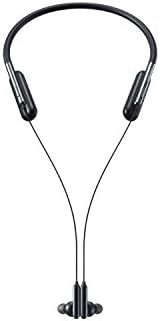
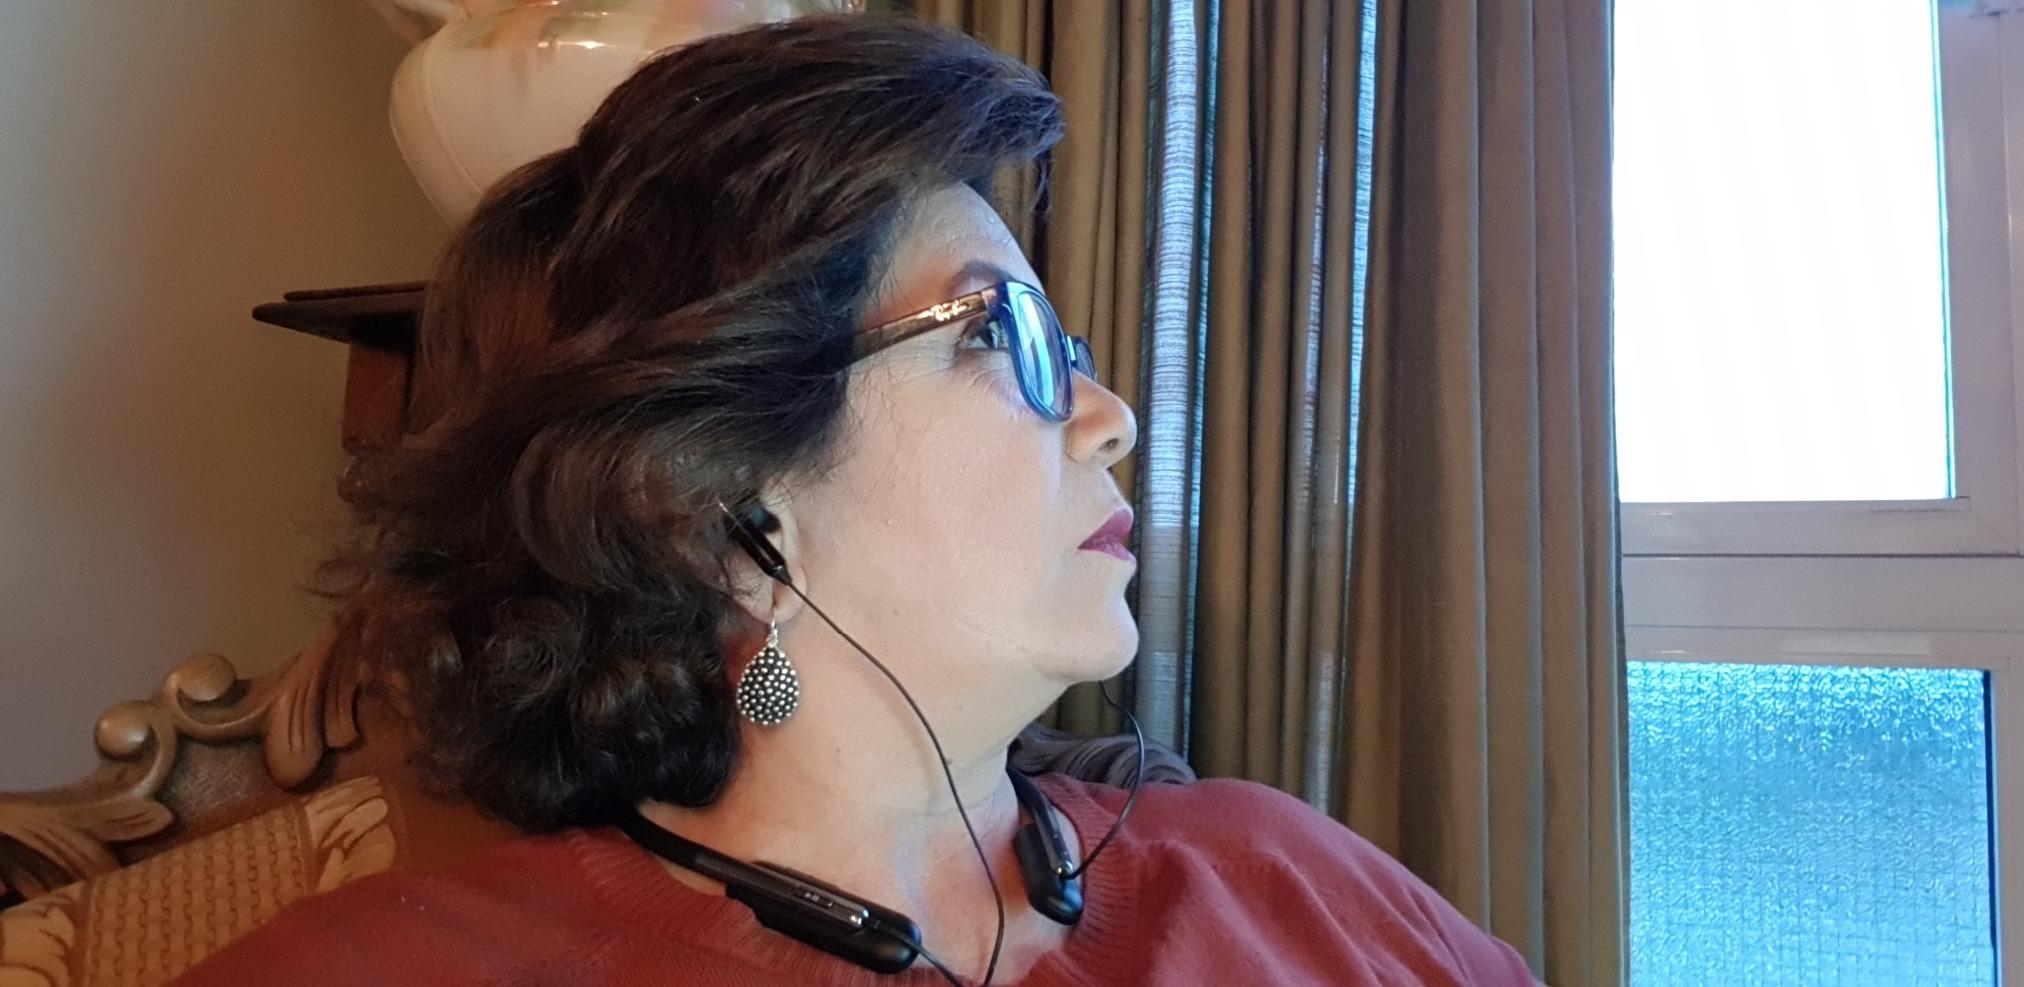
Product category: headphones
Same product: yes